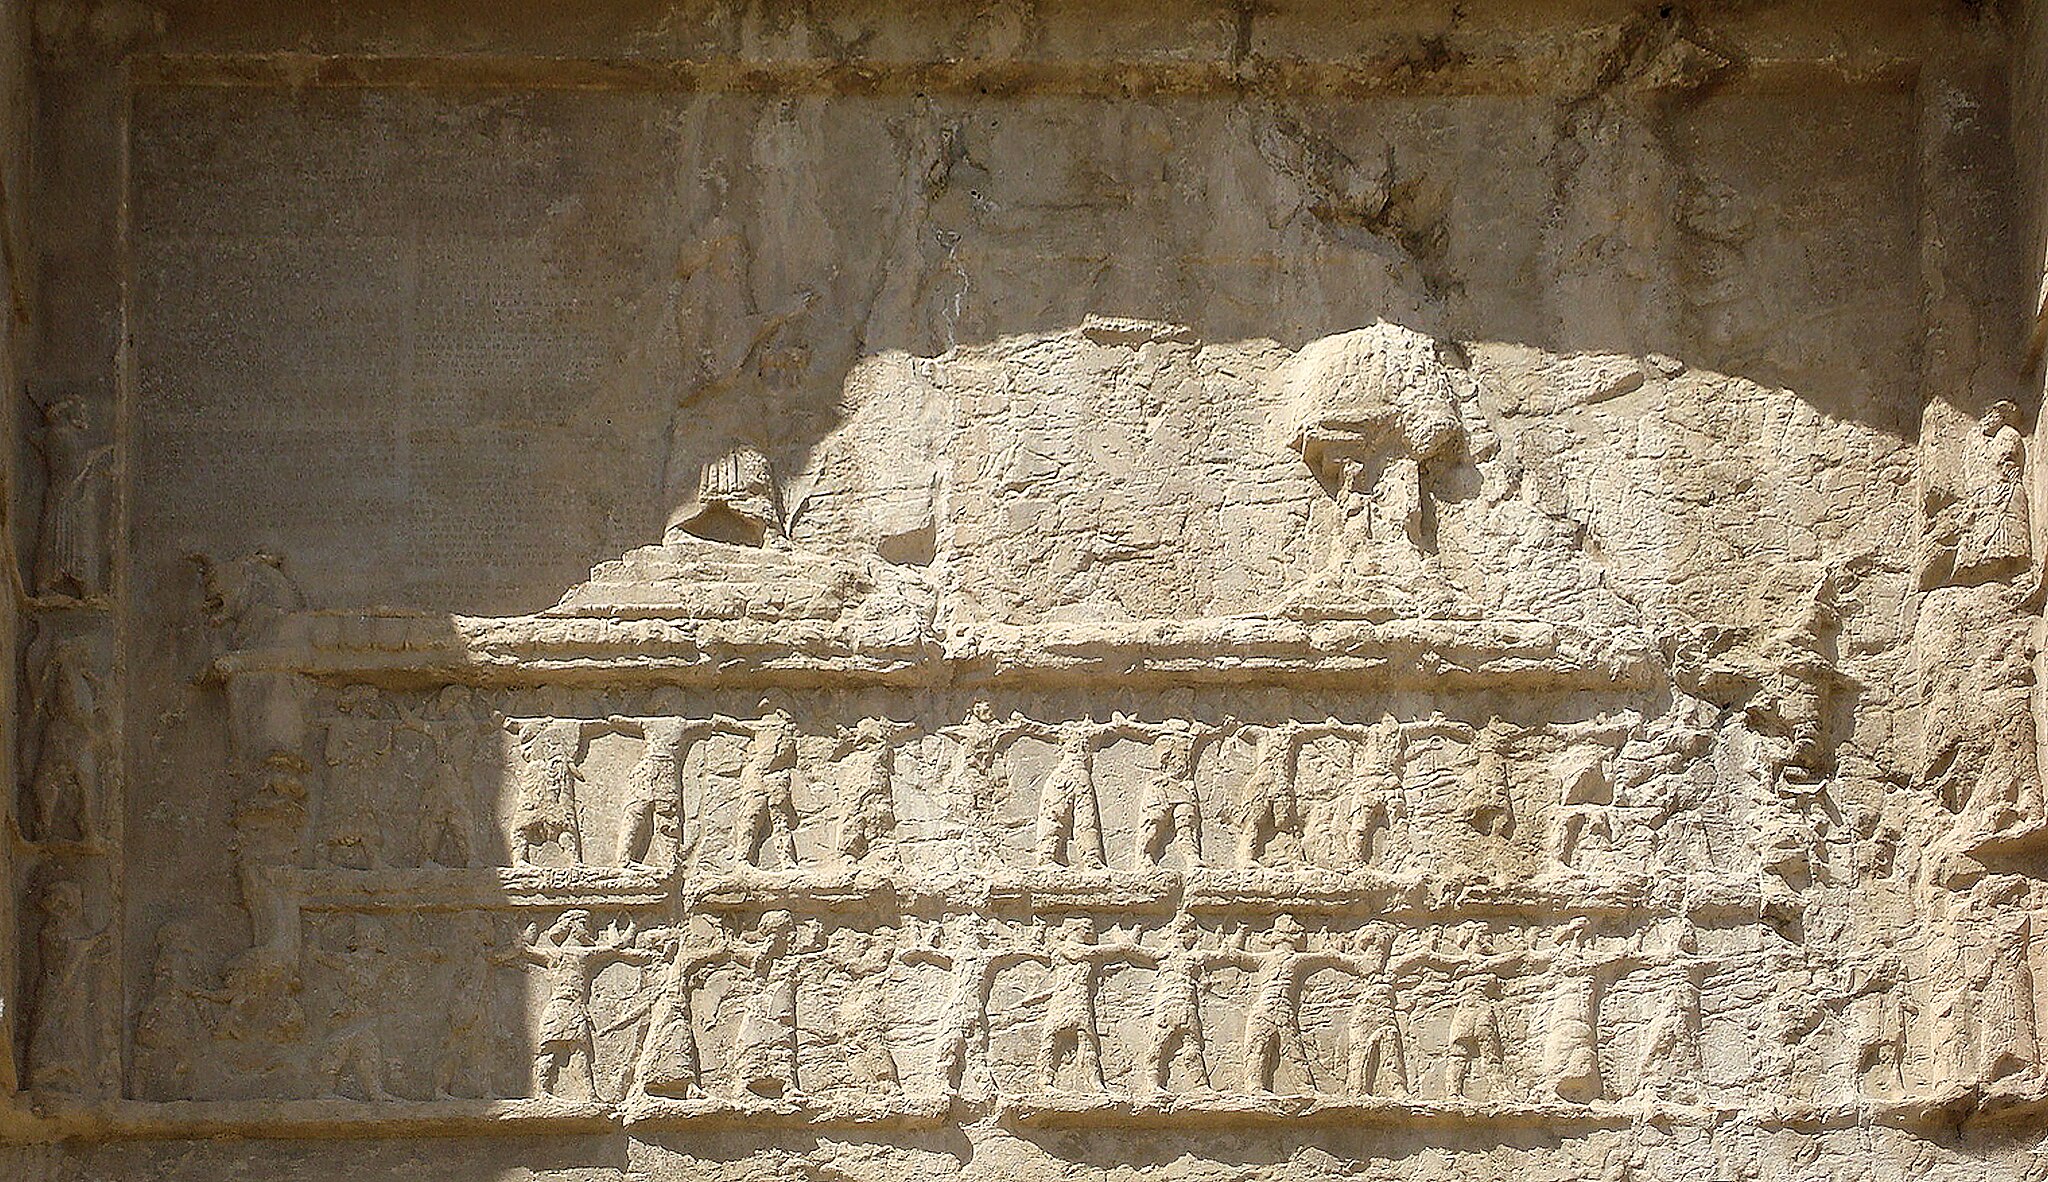
Title: Tomb front of Darius I at Naqsh-e Rostam
Description: Tomb front of Darius I at Naqsh-e Rostam
Date: 2018-10-28 18:26:22
Categories: Tomb of Darius I, Extracted images